Levin (guitar company)

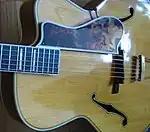
Levin "Royal" archtop (1949)

Three years later, Levin and two partners started small-scale production of instruments in New York City. While on a visit to Sweden 1895, Levin recognized that demand for instruments was high and that manufacturing of instruments in Sweden could be profitable. So with 4,000 kronas to invest, Levin opened Herman Carlssons Instrumentfabrik at Norra Larmgatan in Gothenburg.